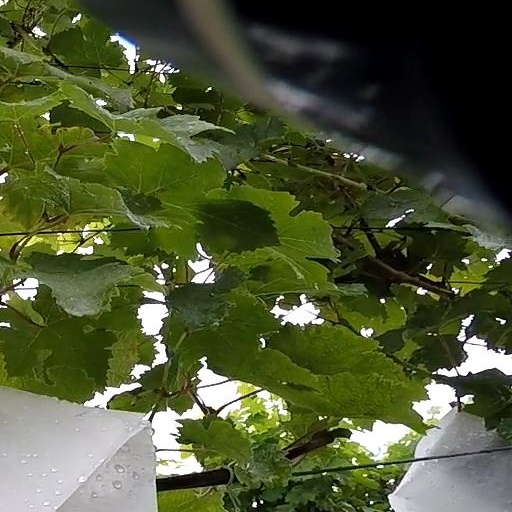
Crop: grape